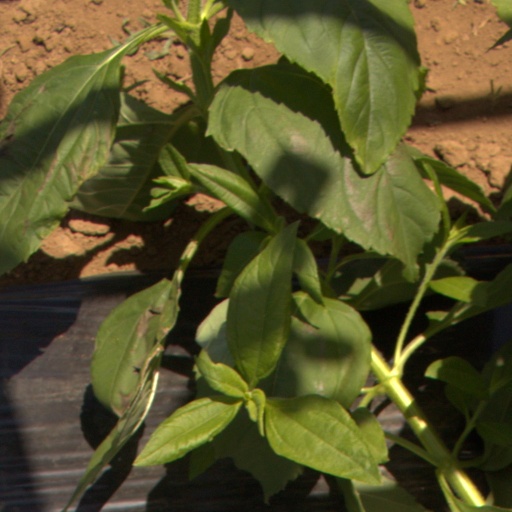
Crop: Jerusalem artichoke